Rosane Ferreira

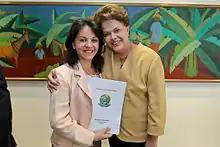
Rosane Ferreira and Dilma Rousseff.

Rosane Ferreira (Cleusa Rosane Ribas Ferreira, born Clevelândia, Paraná, July 31, 1963), is a Brazilian nurse and politician.